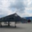
Label: airplane